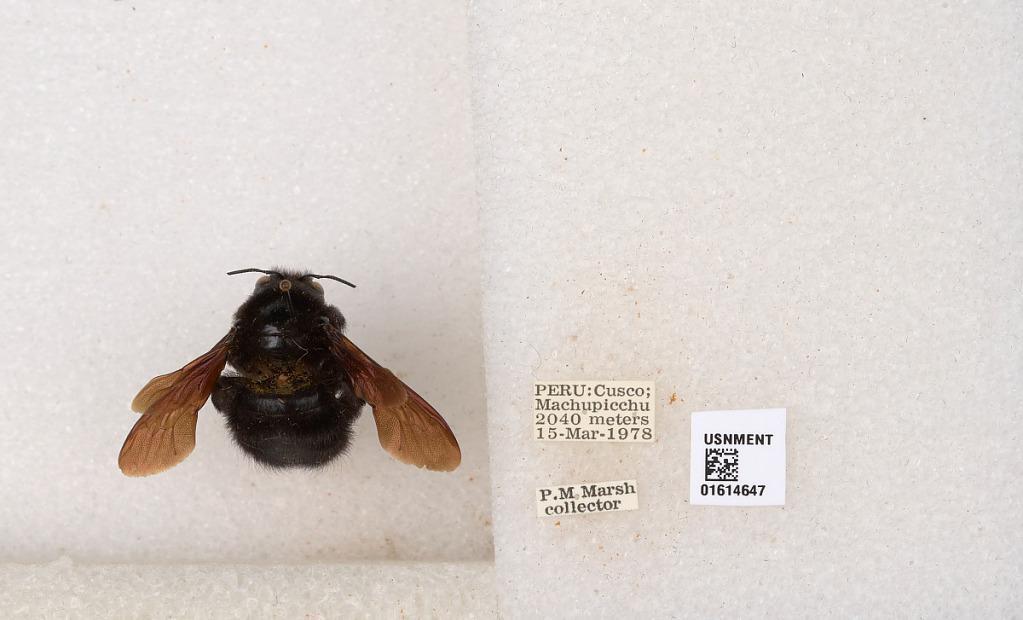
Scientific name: Xylocopa
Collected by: P. Marsh
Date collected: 1978-3-15
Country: Peru
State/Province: Cusco
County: Urubamba
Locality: Machu Picchu